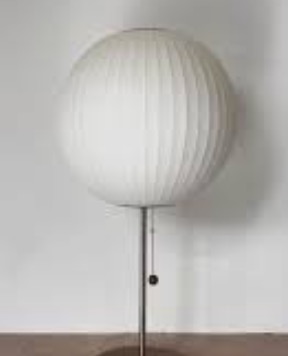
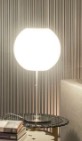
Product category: misc
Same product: yes